Johnson Chesnut Whittaker

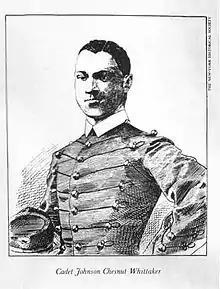
Johnson Chesnut Whittaker as a West Point Cadet.

Johnson Chesnut Whittaker (August 23, 1858 – January 14, 1931) was one of the first black men to win an appointment to the United States Military Academy at West Point. When at the academy, he was brutally assaulted and then expelled after being falsely accused and convicted of faking the incident. Over sixty years after his death, his name was formally cleared when he was posthumously commissioned by President Bill Clinton in July 1995.